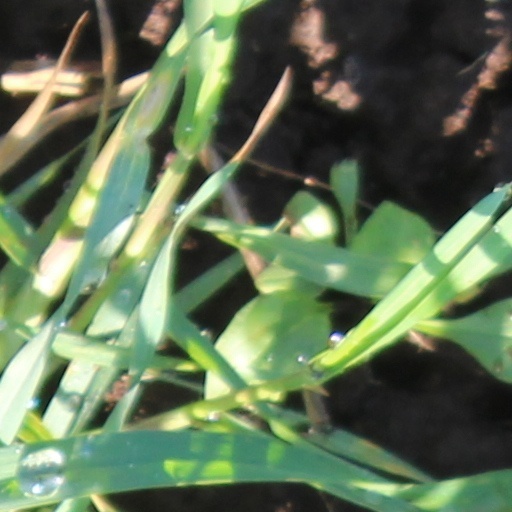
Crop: wheat